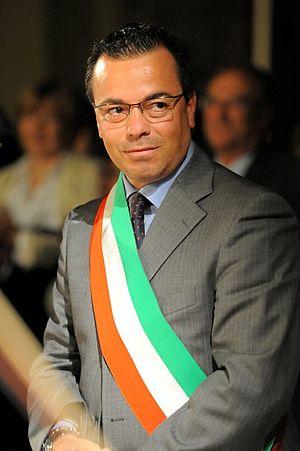
L'affaire de « l'Ange blond », ou de la petite Maria, a pour point de départ la recherche des parents biologiques d'une fillette blonde repérée par la police grecque dans un camp de Roms, le 16 octobre 2013. Huit jours plus tard, après avoir pris une dimension internationale avec la mise à contribution d'Interpol et l'appel à témoins lancé par l'association de protection infantile « Le Sourire de l'enfant », l'enquête débouchait sur l'identification des parents, Atanas et Sacha Roussev, dans un camp rom de Bulgarie. Tous deux confirmaient avoir confié leur fille peu après sa naissance à Christos Salis et Eleftheria Dimopoulou, le couple auprès duquel elle avait été trouvée. Le 9 novembre 2015, ces derniers étaient acquittés de l'accusation d'enlèvement, faute de preuves. La petite Maria Roussev restait en Grèce, à la garde de l'association.